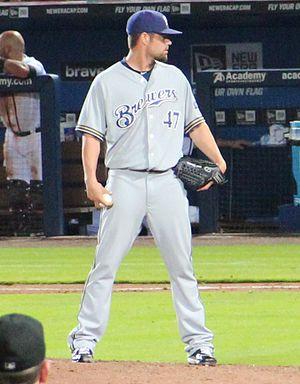
Robert Davis Wooten est un lanceur de relève droitier des Ligues majeures de baseball sous contrat avec les Braves d'Atlanta.